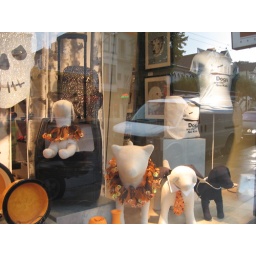
halloween window display at a dog costumier in the castro.